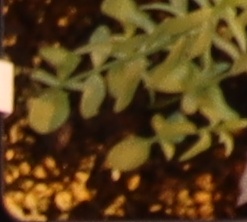
Label: Flax